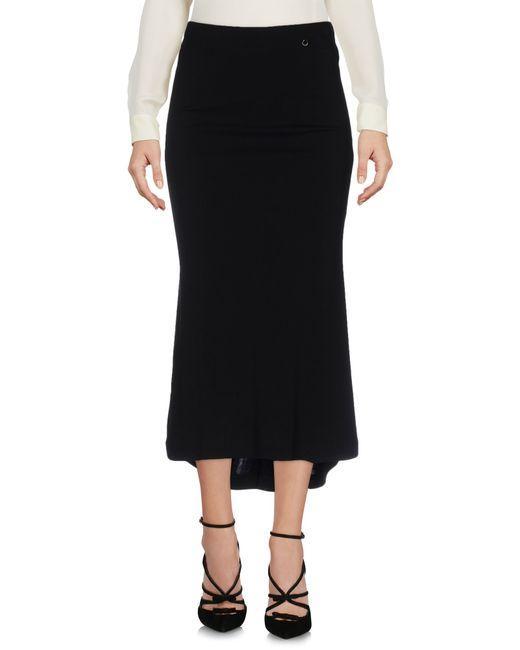
Langer Rock mit elastischer Taille - schwarz